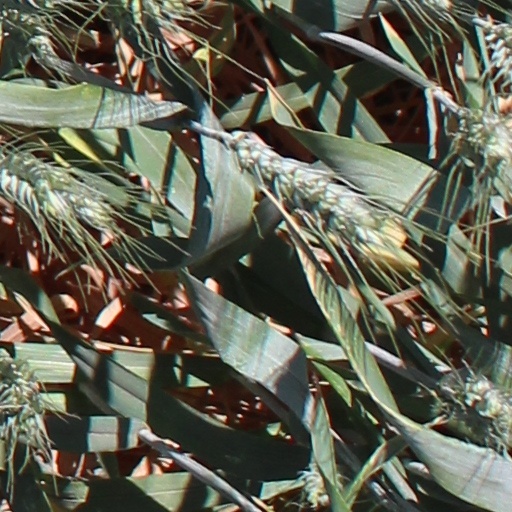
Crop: wheat